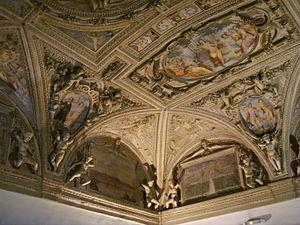
Jacopo Chiavistelli ou Giacomo est un peintre italien actif pendant la période baroque, principalement dans sa ville natale de Florence et spécialisé dans la quadratura et la perspective illusionniste.